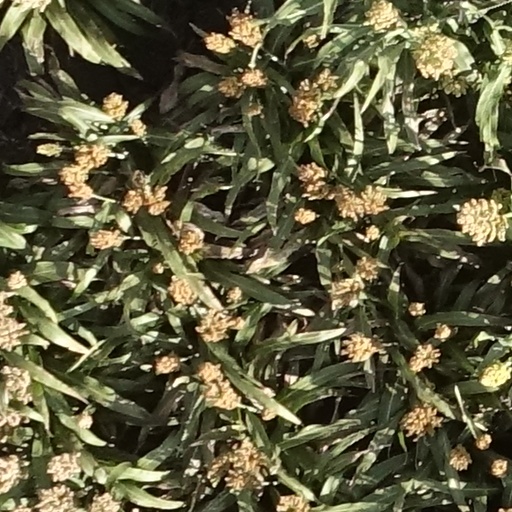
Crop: sorghum